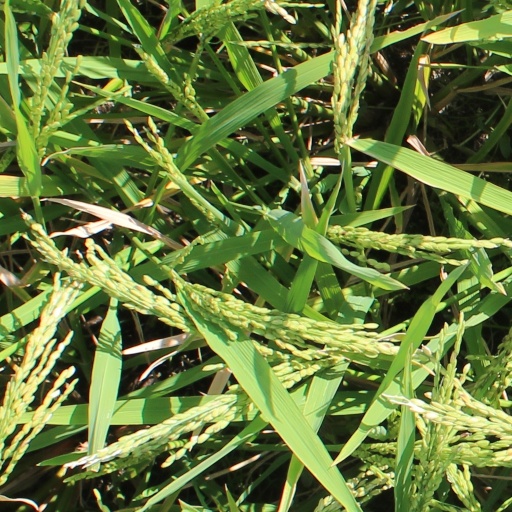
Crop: rice